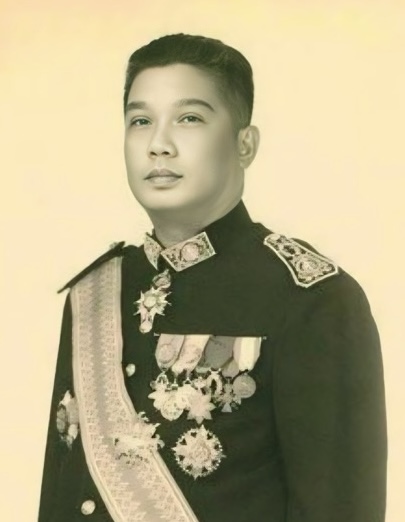
ผุย ชนะนิกร

| honorific-prefix = ฯพณฯ
| name = พระยาหัวโขง
| native_name = ພຍາຫົວຂອງ
| image = Phoui Sananikone (cropped).jpg
| order = รายชื่อนายกรัฐมนตรีลาว|นายกรัฐมนตรีลาว คนที่ 5
| term_start = 24 กุมภาพันธ์ ค.ศ. 1950
| term_end = 15 ตุลาคม ค.ศ. 1951
| monarch = สมเด็จพระเจ้าศรีสว่างวงศ์
| predecessor = เจ้าบุญอุ้ม ณ จำปาศักดิ์
| successor = สมเด็จพระเจ้าศรีสว่างวัฒนา|เจ้าฟ้าศรีสว่างวัฒนา
| term_start1 = 17 สิงหาคม ค.ศ. 1958
| term_end1 = 31 ธันวาคม ค.ศ. 1959
| monarch1 = สมเด็จพระเจ้าศรีสว่างวงศ์สมเด็จพระเจ้าศรีสว่างวัฒนา
| predecessor1 = เจ้าสุวรรณภูมา
| successor1 = กุ อภัย
| order2 = ประธานสภาแห่งชาติลาว คนที่ 1
| term_start2 = ค.ศ. 1947
| term_end2 = 1950
| monarch2 = สมเด็จพระเจ้าศรีสว่างวงศ์
| predecessor2 = "สถาปนาตำแหน่ง"
| successor2 = เภา ปัญญา
| term_start3 = ค.ศ. 1963
| term_end3 = 1965
| monarch3 = สมเด็จพระเจ้าศรีสว่างวัฒนา
| predecessor3 = เจ้าสมสนิท วงกตรัตนะ
| successor3 = อุดม โสวัณวงศ์
| term_start4 = ค.ศ. 1968
| term_end4 = 1974
| monarch4 = สมเด็จพระเจ้าศรีสว่างวัฒนา
| predecessor4 = อุดม โสวัณวงศ์
| successor4 = "สถาปนาสาธารณรัฐ"เจ้าสุภานุวงศ์
| birth_name = ผุย ชนะนิกร
| birth_place = นครหลวงเวียงจันทน์ ลาวในอารักขาของฝรั่งเศส|อาณาจักรหลวงพระบาง อินโดจีนของฝรั่งเศส
| death_place = ปารีส ประเทศฝรั่งเศส
| citizenship = ราชอาณาจักรลาว|ลาว
| religion = เถรวาท|พุทธเถรวาท
| party = พรรคเสรี (ประเทศลาว)|เสรี (ค.ศ. 1945–1958)ลาวรวมลาว (ค.ศ. 1958–1960)
| father = คำเพ็ง ชนะนิกร
| mother = คำก้อน ชนะนิกร
| spouse = สีดา ชนะนิกร
| children = เวียงแก้ว ชนะนิกร
| alma_mater = วิทยาลัยปาวี
| occupation = ข้าราชการ นักการเมือง
พระยาหัวโขง (ผุย ชนะนิกร) (; พ.ศ. 2446 - 4 ธันวาคม พ.ศ. 2526 ชื่อเดิมว่า ท้าวผุย ชนะนิกร เกิดเมื่อ วันที่ 6 กันยายน พ.ศ.2446file:///C:/Users/assign/Downloads/%E0%BA%9B%E0%BA%B8%E0%BA%8D%20%E0%BA%8A%E0%BA%B0%E0%BA%99%E0%BA%B0%E0%BA%99%E0%BA%B4%E0%BA%81%E0%BA%AD%E0%BA%99.PDF บันทึกความทรงจำพระยาหัวโขง (ผุย ชนะนิกร) ที่นครหลวงเวียงจันทน์|นครหลวงเวียงจันทร์ บิดาชื่อ ทิดคำเพ็ง มารดาชื่อ นางคำก้อน เป็นนายกรัฐมนตรีลาว|นายกรัฐมนตรีแห่งพระราชอาณาจักรลาว ตั้งแต่ 15 มีนาคม พ.ศ. 2490 – 25 มีนาคม พ.ศ. 2491 และครั้งที่สองตั้งแต่ 17 สิงหาคม พ.ศ. 2501 – 31 ธันวาคม พ.ศ. 2502 และยังทำหน้าที่เป็นรัฐมนตรีหลายสมัย
= บรรดาศักดิ์ =
* ค.ศ.1941 ได้รับพระราชทานบรรดาศักดิ์จากสมเด็จพระเจ้าศรีสว่างวงศ์|พระบาทสมเด็จพระเจ้าศรีสว่างวงศ์ เป็น ""พญาหัวโขง""
= หน้าที่ราชการ =
* ค.ศ.1923 เข้ารับราชการเป็น"เสมียนล่าม" อยู่ที่ว่าการข้าหลวงฝรั่งเศลประจำแขวงเวียงจันทร์
* ค.ศ.1924 โดนสั่งไปทำการเป็น"เสมียนล่าม" อยู่ที่แขวงสาละวัน
* ค.ศ.1925 ย้ายกลับมาเป็น"เสมียนล่าม" อยู่ที่ว่าการข้าหลวงฝรั่งเศล ที่เวียงจันทร์
ประมาณ 4-5 ปีต่อมา ได้รับแต่งตั้งจากผู้สำเร็จราชการแห่งประเทศลาว ให้ทำหน้าที่เป็น "จ่าศาล ศาลอุธรณ์ประจำแขวงเวียงจันทร์"
* ค.ศ.1941 ได้สอบไล่เข้าบรรจุราชการฝ่ายปกครอง และได้บรรจุเข้ารับราชการชั้นเจ้าเมือง ขั้น 4 แล้วได้รับแต่งตั้ง ให้ไปดำรงตำแหน่ง"เจ้าแขวงหัวโขง ที่ห้วยทราย|เมืองห้วยทราย"
= ตำแหน่งทางการเมือง =
* ค.ศ.1947 สมเด็จพระเจ้าศรีสว่างวงศ์|พระบาทสมเด็จพระเจ้าศรีสว่างวงศ์ ได้ทรงแต่งตั้งท่านผุย ชนะนิกร ให้ดำรงตำแหน่งเป็น รัฐมนตรีกระทรงศึกษาธิการ , กระทรวงสาธารณสุข , กระทรวงกีฬายุวชน , กระทรวงประชาสงเคราะห์ ในรัฐบาลราชอาณาจักรลาว ซึ่ง เจ้าสุวรรณภูมา|เสด็จเจ้าสุวรรณภูมาเป็นนายกรัฐมนตรี
หลังจากรัฐบาลฝรั่งเศลได้มอบสิทธิปกครองตามระบอบประชาธิปไตยให้แก่ประชาชนลาว และให้มีการเลือกตั้งสมาชิกสภาแห่งชาติขึ้น ในประเทศลาวแล้ว ท่านผุย ชนะนิกร ก็ได้รับเลือกตั้งเป็นผู้แทนราษฎร ครั้งแรกของสภาแห่งชาติ ชุดที่ 1 ต่อมาท่านได้รับเลือกให้ดำรงตำแหน่งประธานสภาแห่งชาติ คนแรกของพระราชอาณาจักรลาว
* ค.ศ.1950 ได้ดำรงตำแหน่งรายชื่อนายกรัฐมนตรีลาว|นายกรัฐมนตรีแห่งพระราชอาณาจักรลาว
* ค.ศ.1951 ได้ดำรงตำแหน่งรองนายกรัฐมนตรี และ รัฐมนตรีกระทรวงการป้องกันประเทศ , รัฐมนตรีกระทรวงมหาดไทย , รัฐมนตรีกระทรวงกีฬายุวชน ในรัฐบาลของเจ้าสุวรรณภูมา|เสด็จเจ้าสุวรรณภูมาเป็นนายกรัฐมนตรี
* ค.ศ.1954 ได้ดำรงตำแหน่งรองนายกรัฐมนตรี และ รัฐมนตรีกระทรวงมหาดไทยและกระทรวงต่างประเทศ ในรัฐบาลของเจ้าสุวรรณภูมา|เสด็จเจ้าสุวรรณภูมาเป็นนายกรัฐมนตรี
* ค.ศ.1955 ได้ดำรงตำแหน่งรองนายกรัฐมนตรี และ รัฐมนตรีกระทรวงต่างประเทศ ในรัฐบาลของกระต่าย โดนสโสฤทธิ์|ท่านกระต่าย โดนสโสฤทธิ์ เป็นนายกรัฐมนตรี
* ค.ศ.1955-1957 ได้ดำรงตำแหน่งรัฐมนตรีต่างประเทศ , กระทรวงโยธาธิการ , กระทรวงปฏิสังขรณ์เทศบาล ในรัฐบาลเจ้าสุวรรณภูมา|เสด็จเจ้าสุวรรณภูมา เป็นนายกรัฐมนตรี และท่ายได้รับตำแหน่งเป็นหัวหน้าคณะผู้แทนราชอาณาจักรลาว ในกองประชุมสหประชาชาติ
* ค.ศ.1958 ได้ดำรงตำแหน่งนายกรัฐมนตรีแห่งพระราชอาณาจักรลาว และรัฐมนตรีกระทรวงแผนผัง , กระทรวงโยธาธิการ , กระทรวงไปรษณีและโทรคมนาคม , กระทรวงประชาสงเคราะห์ , กระทรวงสาธารณสุข , กระทรวงยุติธรรม
* ค.ศ.1959 ได้ปรับปรุงรัฐบาลใหม่ ท่านพระยาฯ ได้ดำรงตำแหน่งนายกรัฐมนตรี และรัฐมนตรีกระทรวงต่างประเทศ , กระทรวงการป้องกันประเทศและนักรบเก่า , กระทรวงโยธาธิการ , กระทรวงขนส่งและปฏิสังขรณ์เทศบาล , กระทรวงแถลงข่าวและกีฬายุวชน เมื่อวันที่ 31 ธันวาคม 1959 ได้กราบบังคมทูลลาออกจากตำแหน่ง
* ค.ศ.1963-1970 ได้รับเลือกตั้งเป็นประธานสภาแห่งชาติ
= อ้างอิง =
หมวดหมู่:นายกรัฐมนตรีลาว
หมวดหมู่:รัฐมนตรีลาว
หมวดหมู่:บุคคลจากเวียงจันทน์